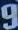
Number: 9